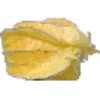
Label: Physalis with Husk 1